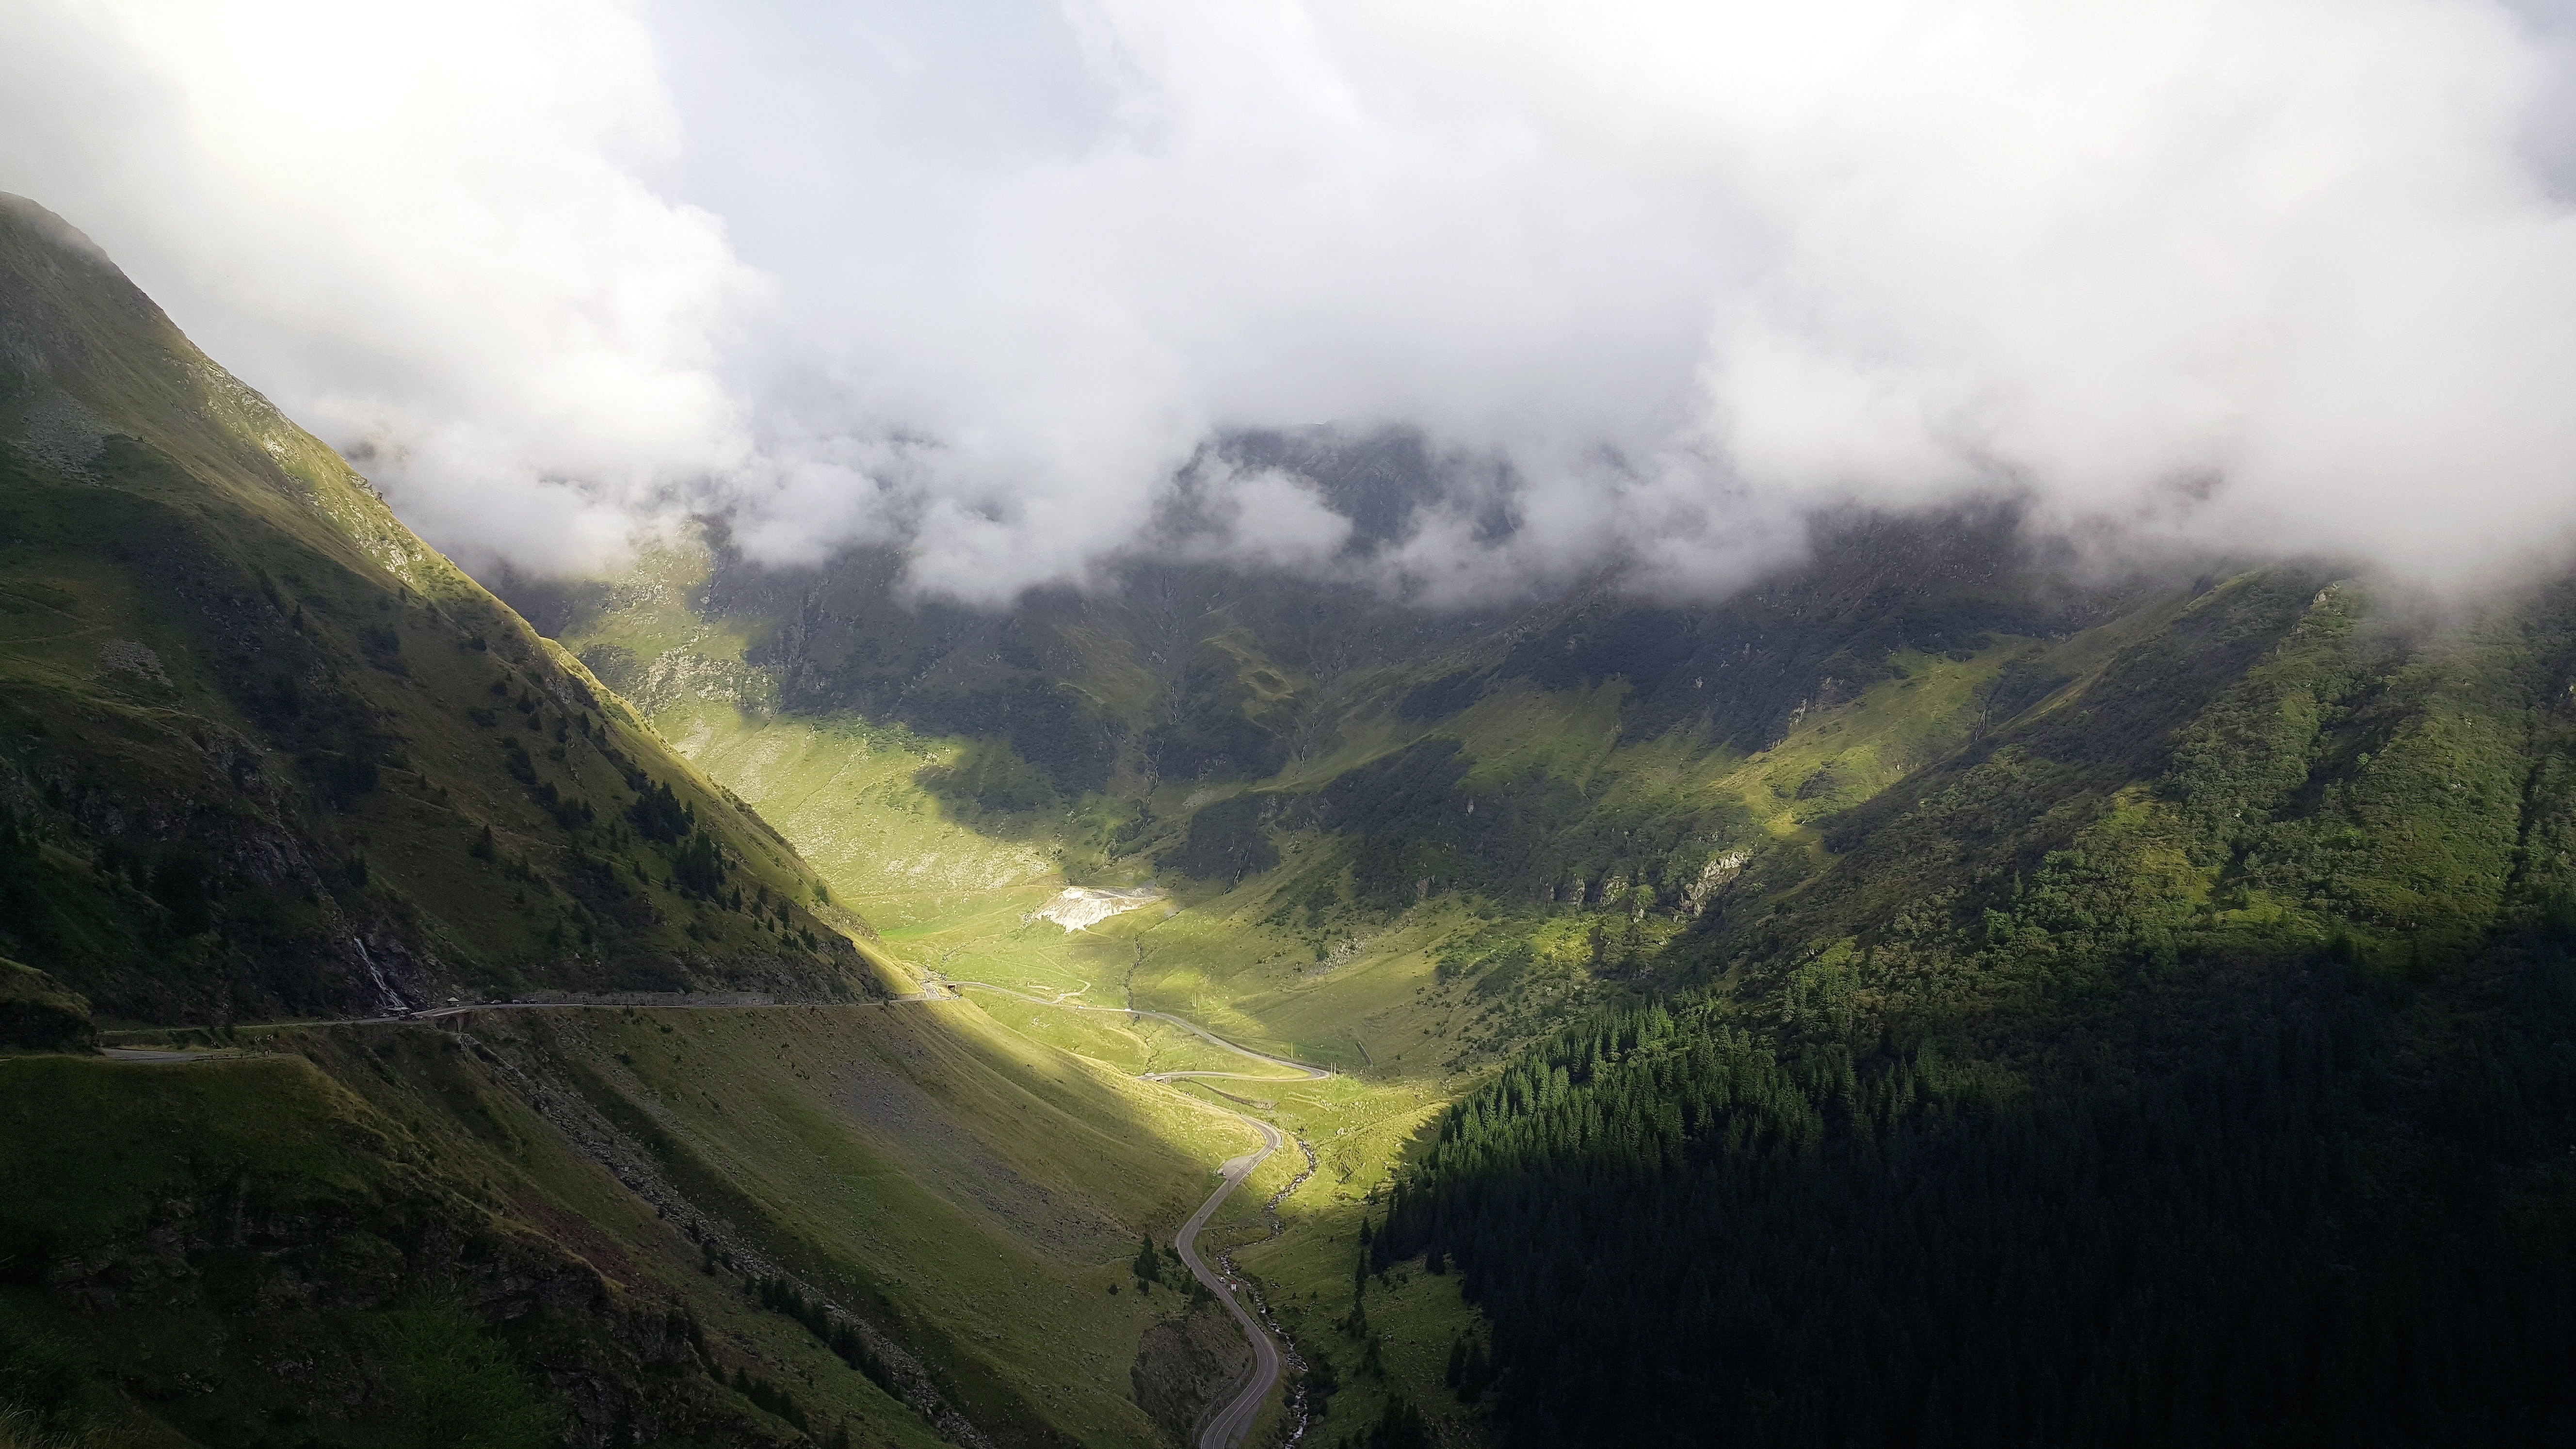
landscape, nature, forest, mountain, cloud, road, mist, meadow, sunlight, cloudy, morning, hill, valley, mountain range, environment, rural, green, tranquil, scenery, fjord, highland, ridge, clouds, mountains, alps, plateau, dramatic, rural area, landform, mountain pass, geographical feature, atmospheric phenomenon, mountainous landforms